Susan O. Hickey

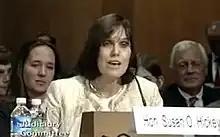

Susan Bronwyn Owens Hickey (born September 26, 1955) is the chief United States district judge of the United States District Court for the Western District of Arkansas.